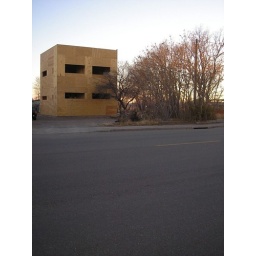
new building under construction across the street from Judd's